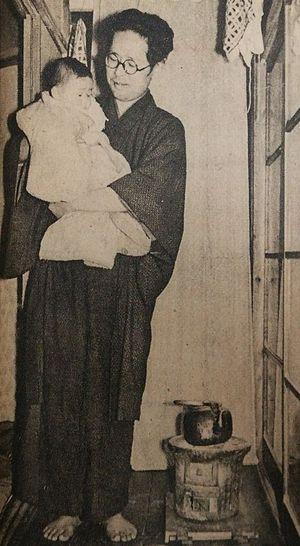
Haruo Umezaki est un écrivain japonais.